Umm Lekhba

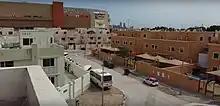
Aerial view of Umm Lekhba overlooking Tawar Mall

Major roads that run through the district are Al Markhiya Street, Al Khafji Street, and Al Shamal Road.